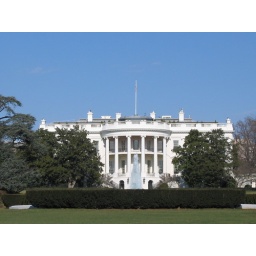
Front of the white house zoomed in a bit, the distance from the gate was pretty far honestly